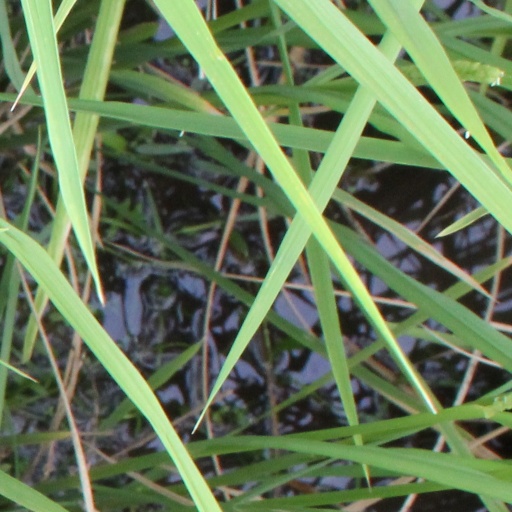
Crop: rice